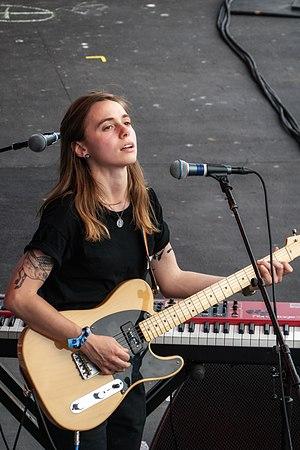
Julien Rose Baker est une auteure-compositrice-interprète et guitariste américaine de Memphis, Tennessee. Après des débuts dans Forrister, un groupe de rock alternatif, elle s'est lancée en solo. Son premier album, Sprained Ankle, a reçu un bon accueil en 2015. Il en est de même pour son second opus, Turn Out the Lights, sorti en 2017. Elle a en outre formé le supergroupe boygenius, avec deux autres auteures-compositrices-interprètes américaines, Phoebe Bridgers et Lucy Dacus.